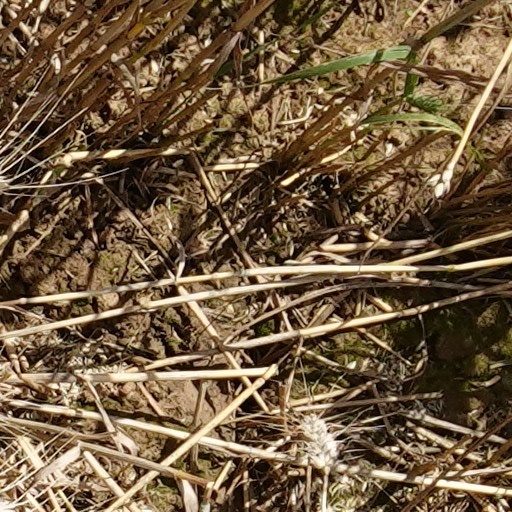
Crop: wheat